List of New Girl characters

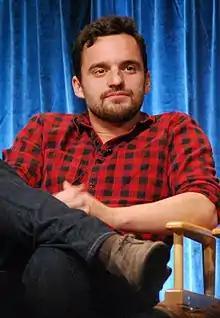
Jake Johnson plays Nick Miller, 2012 PaleyFest panel

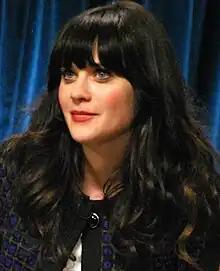

"New Girl" is an American television sitcom created by Elizabeth Meriwether. The show, set in Los Angeles, depicts the interpersonal adventures of offbeat teacher Jess (Zooey Deschanel) after her spontaneous move into an apartment loft with three men: Nick (Jake Johnson), Schmidt (Max Greenfield), and Winston (Lamorne Morris). Jess' best friend Cece (Hannah Simone) and their former roommate Coach (Damon Wayans Jr.) regularly visit them. The show also features a number of characters that appear as love interests, acquaintances, or family members for the characters in multiple episodes in a season or across multiple seasons.